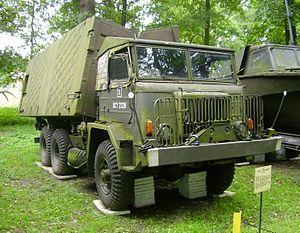
Fabryka Samochodów Ciężarowych „Star” ou FSC est un constructeur de camions polonais.
Le Star 660 est un camion polonais fabriqué entre 1965 et 1983 par Fabryka Samochodów Ciężarowych „Star”. Il est le successeur du Star 66.